North Irish Horse

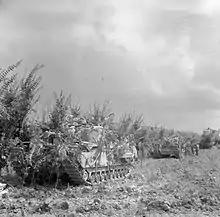

The regiment was then tasked to put together a composite unit of Shermans to relieve the 142nd RAC Regt's composite group with the 8th Indian Infantry Division, and the advance began westwards to Perugia, which fell on 20 June. On 16 June, the Horse again relieved the 142nd, this time at Bastia Umbra. In the days and actions that followed, new upgunned Churchill tanks arrived, with their Besa machine guns.